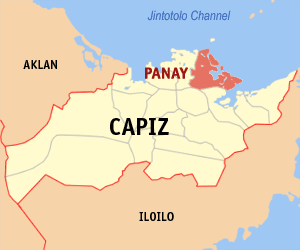
Panay est une municipalité de la province de Cápiz, aux Philippines. En 2015, la localité compte 46 114 habitants.